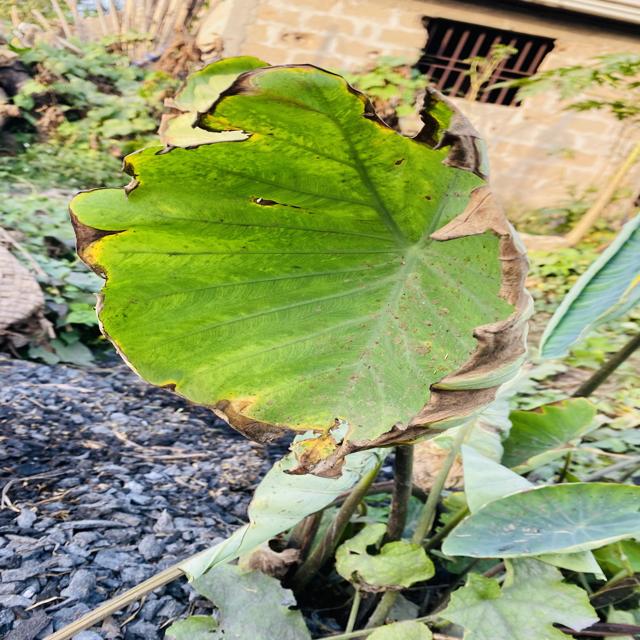
Label: Late_Blight